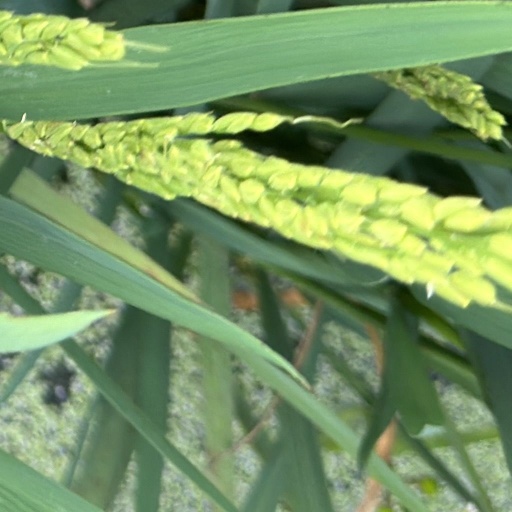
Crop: rice